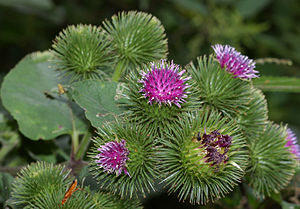
Burre
Glat Burre (Arctium lappa)
Burre er en slægt med 4-6 arter, der er udbredt i Europa og Asien. Det er kraftige, 1-2- eller flerårige planter, som har oprette, ofte forgrenede stængler. De stilkede blade har hel eller tandet rand, og de er oftest behårede. De næsten kuglerunde blomsterstande består af forholdsvis få rørformede blomster med rosa til violette kronblade. De tilbagekrummede kurvblade tjener som hager, der hæfter de modne frøstande i dyrs pels.